SbtB protein

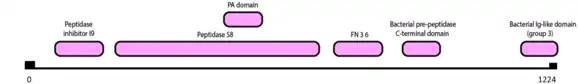
Graphical representation of the different sbtB motifs. It's based on the graphic of the reference [8].

In terms of the aminoacid sequence (1224 aminoacids), the sbtB gene has the following motifs: